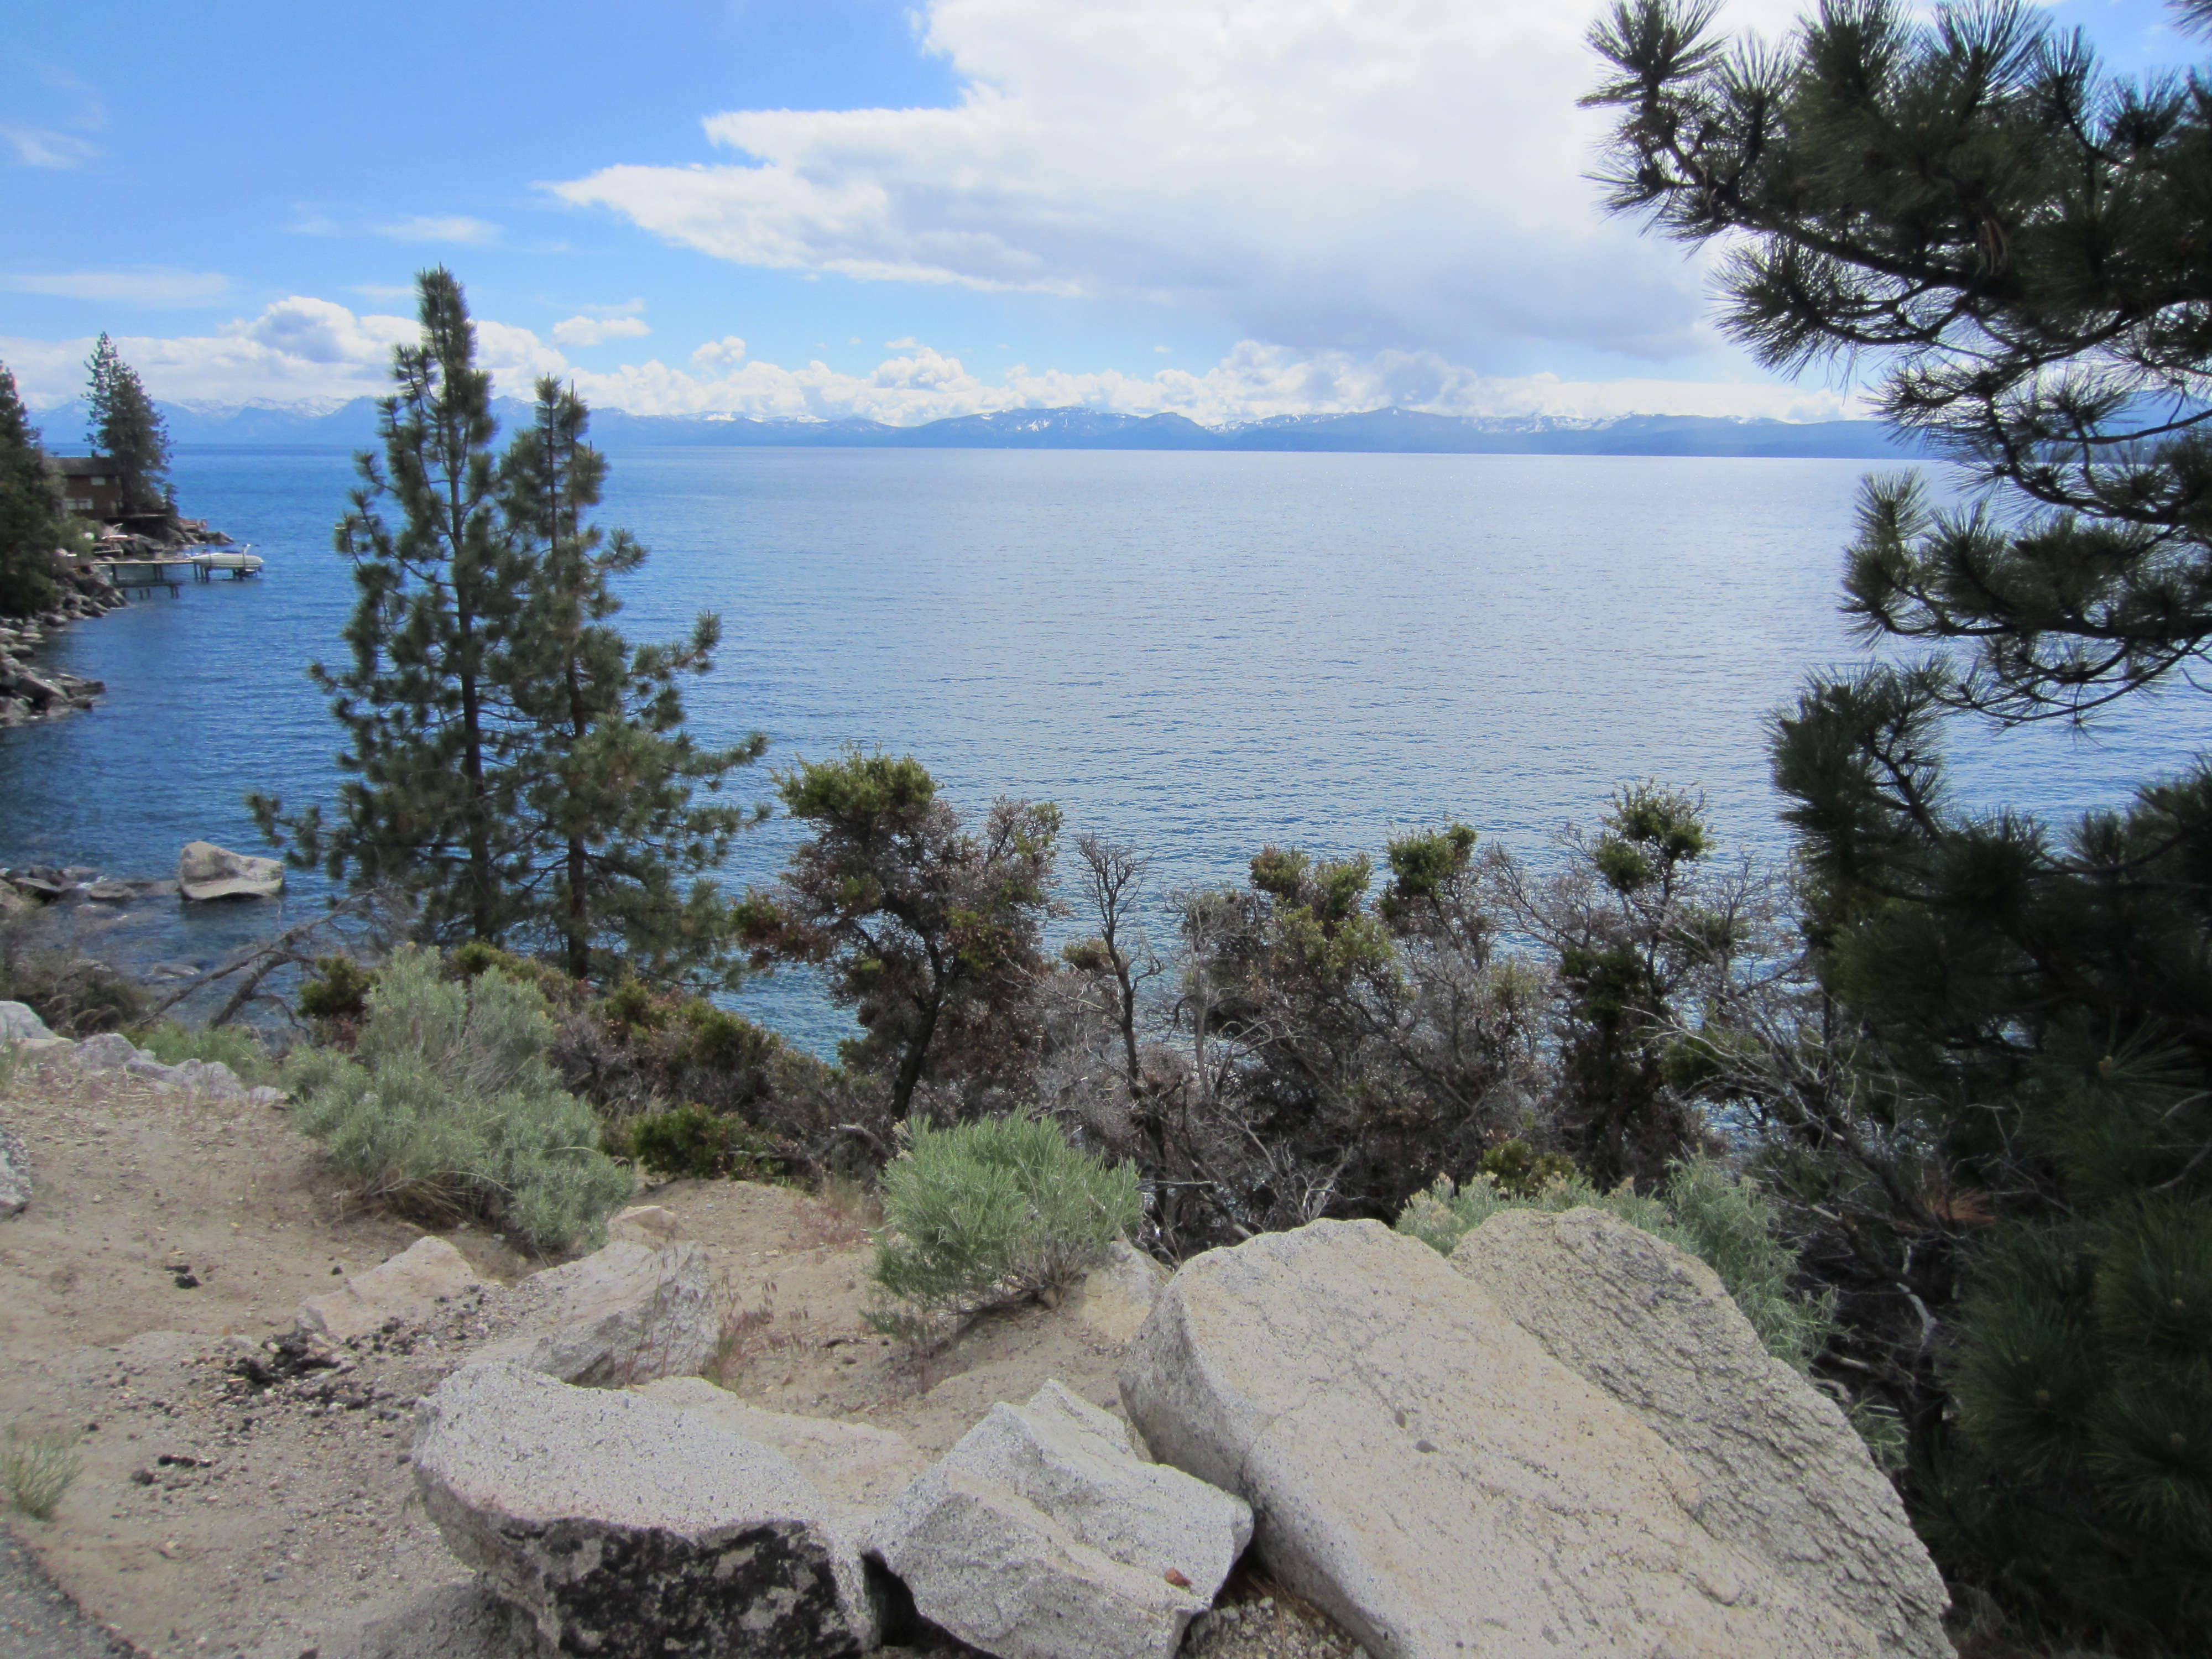
lake, lake tahoe, mountains, wilderness, tree, natural environment, shore, sky, biome, rock, coast, trail, bay, plant community, sea, pine, mountain, state park, national park, plant, vacation, chaparral, landscape, coastal and oceanic landforms, reservoir, bank, forest, pine family, terrain, sound